Neferirkare Kakai

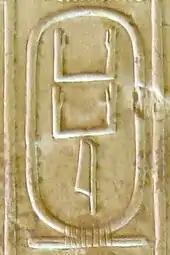
Neferirkare's nomen "Kakai" on the Abydos king list

Neferirkare is well attested in sources contemporaneous with his reign. Beyond his pyramid complex, he is mentioned in the tomb of many of his contemporaries such as his vizier Washptah, the courtier Rawer and the priest Akhethetep. Neferirkare also appears in the nearly contemporaneous Giza writing board, a short list grouping six kings from different dynasties dating to the later Fifth or early Sixth Dynasty. The writing board was uncovered in the tomb of a high official named Mesdjerw, who may have composed it for his use in the afterlife.